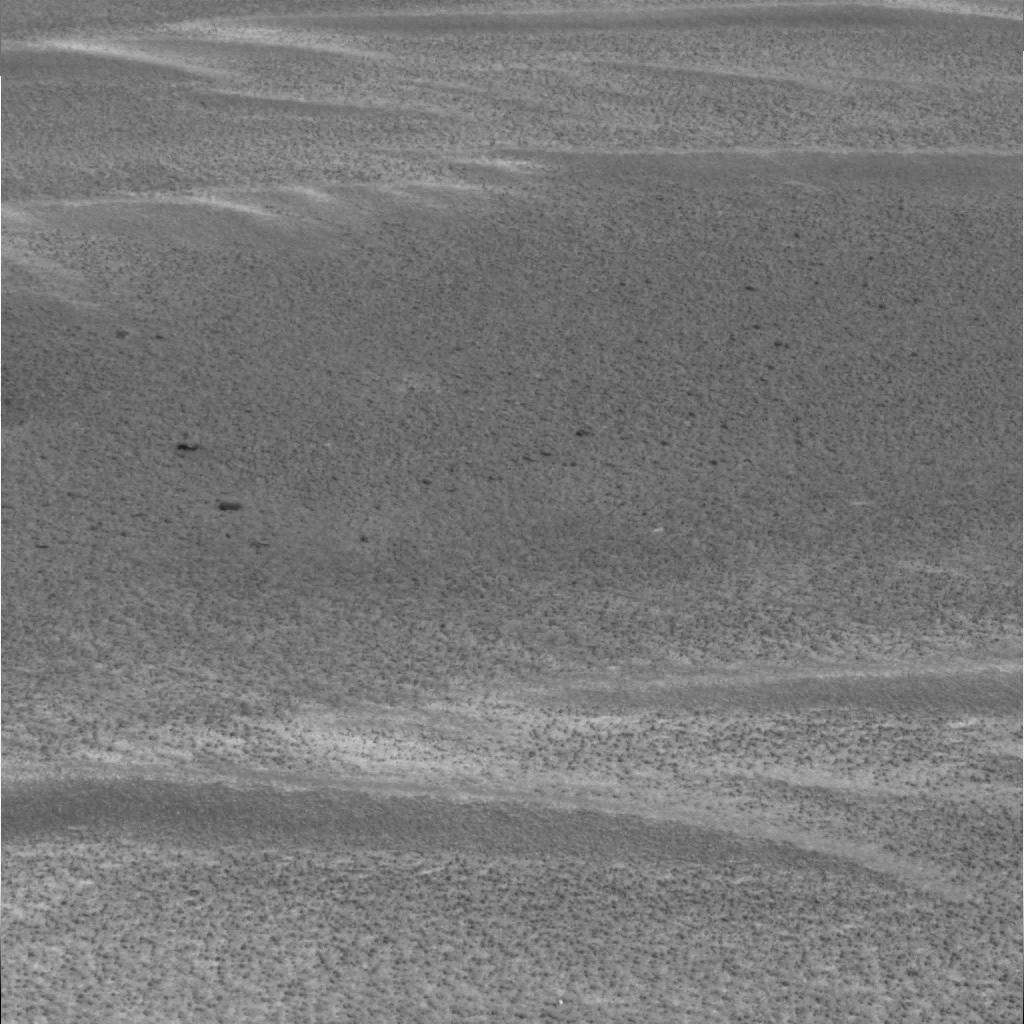
Surface features visible: Clasts, Dunes/Ripples, Soil, Spherules, Nearby Surface